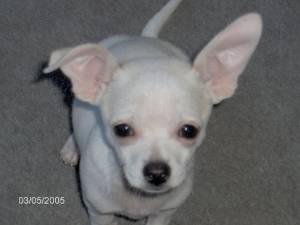
Breed: chihuahua